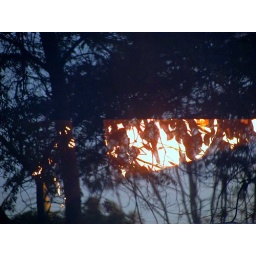
Sun through a tinted bus window at a red light with trees in the reflection.